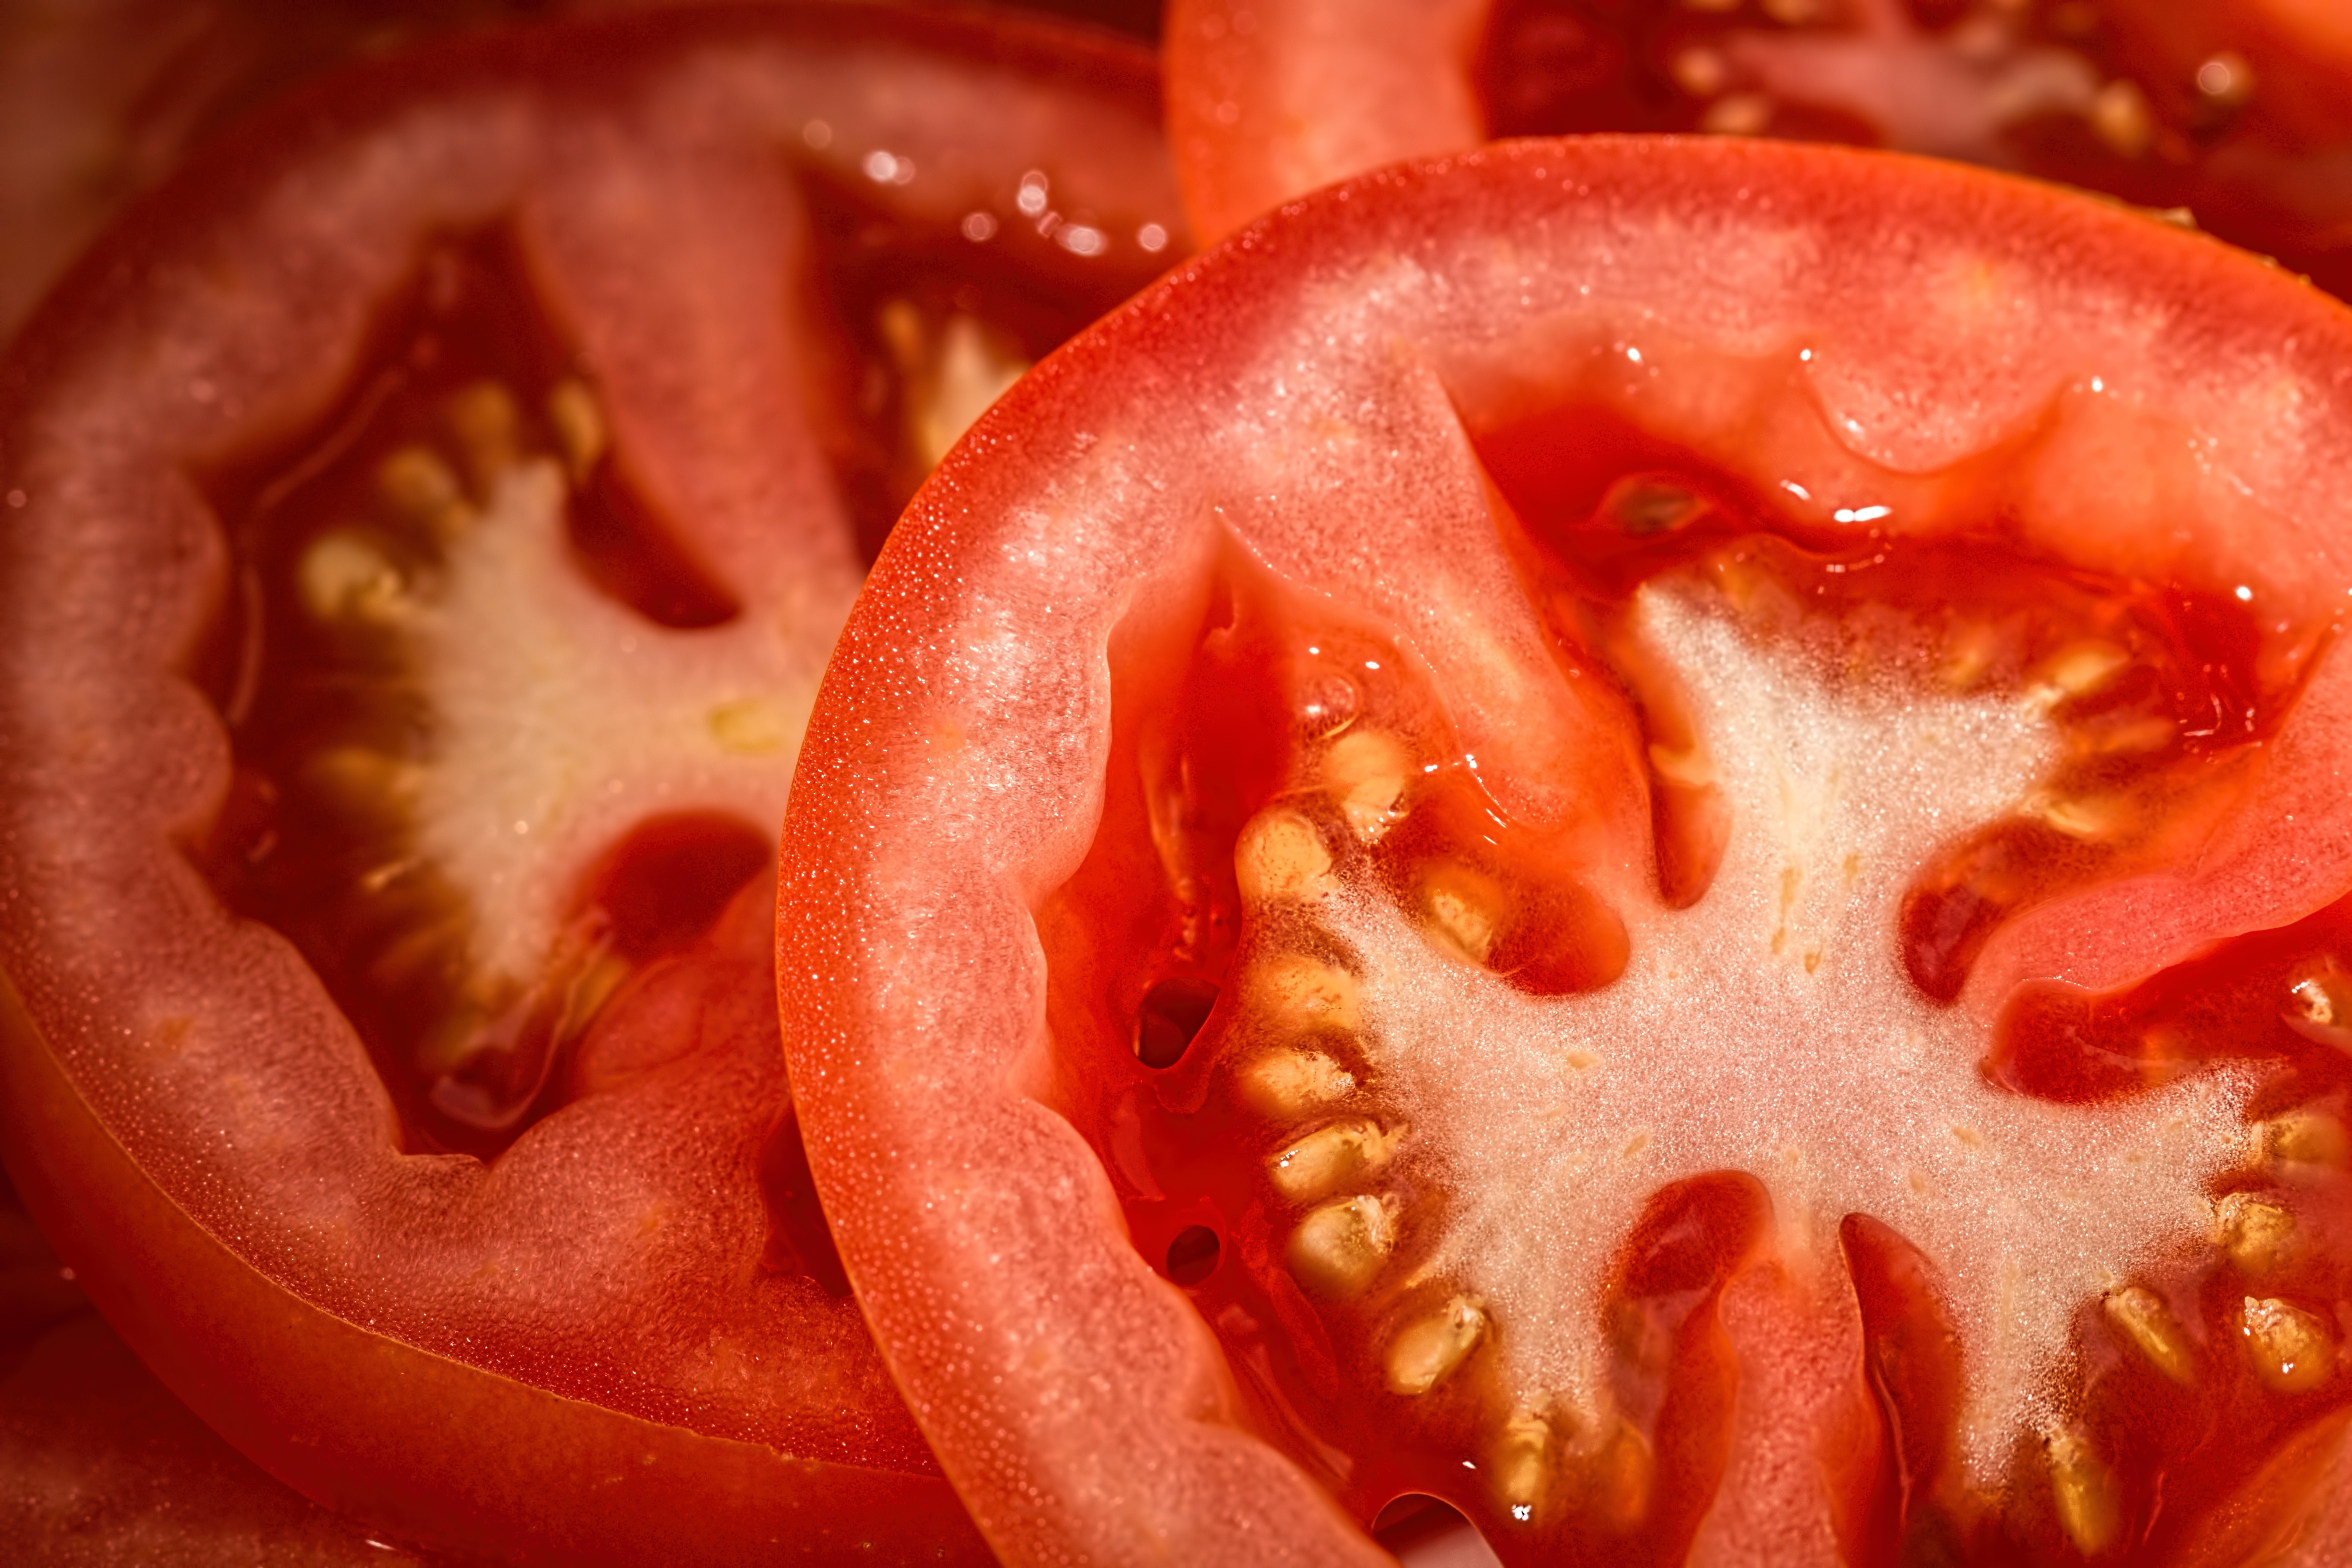
plant, fruit, flower, ripe, food, salad, red, produce, vegetable, fresh, healthy, slice, tomato, close up, nutrition, antioxidant, raw, vitamins, edible, organic, macro photography, flowering plant, land plant, potato and tomato genus